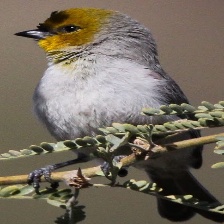
Species: VERDIN
Scientific name: AURIPARUS FLAVICEPS